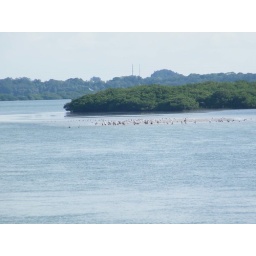
flock of birds on sand bar in front of nesting island